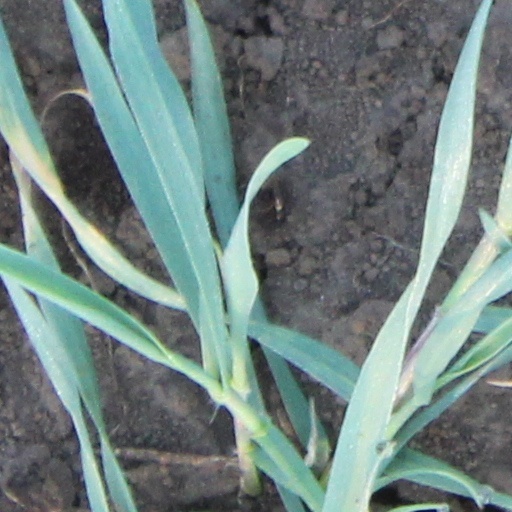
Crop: wheat